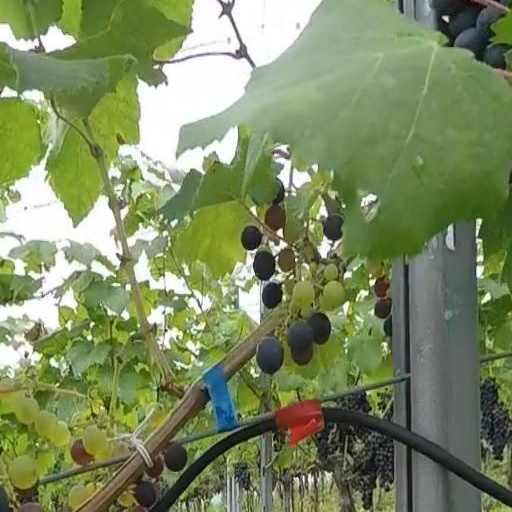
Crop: grape